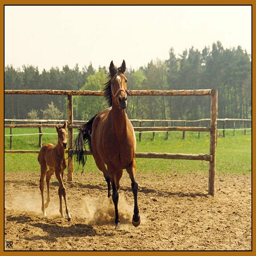
took this picture in summer .